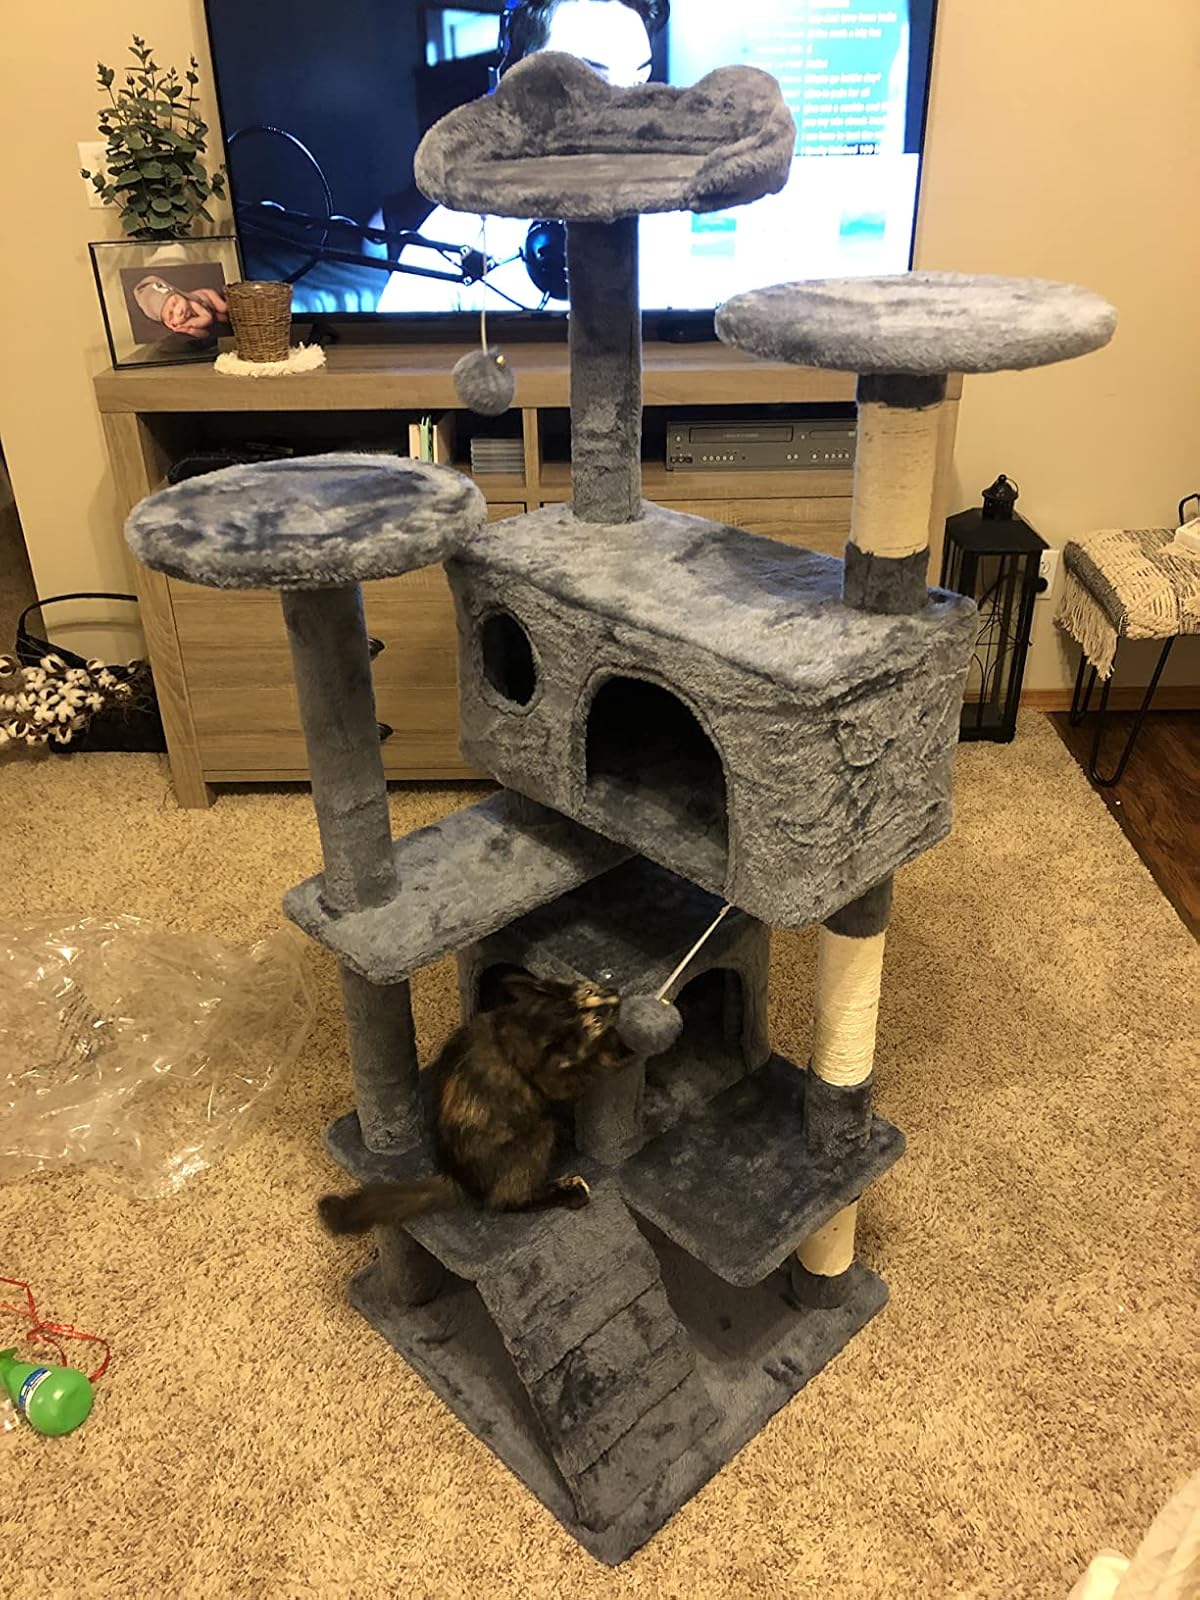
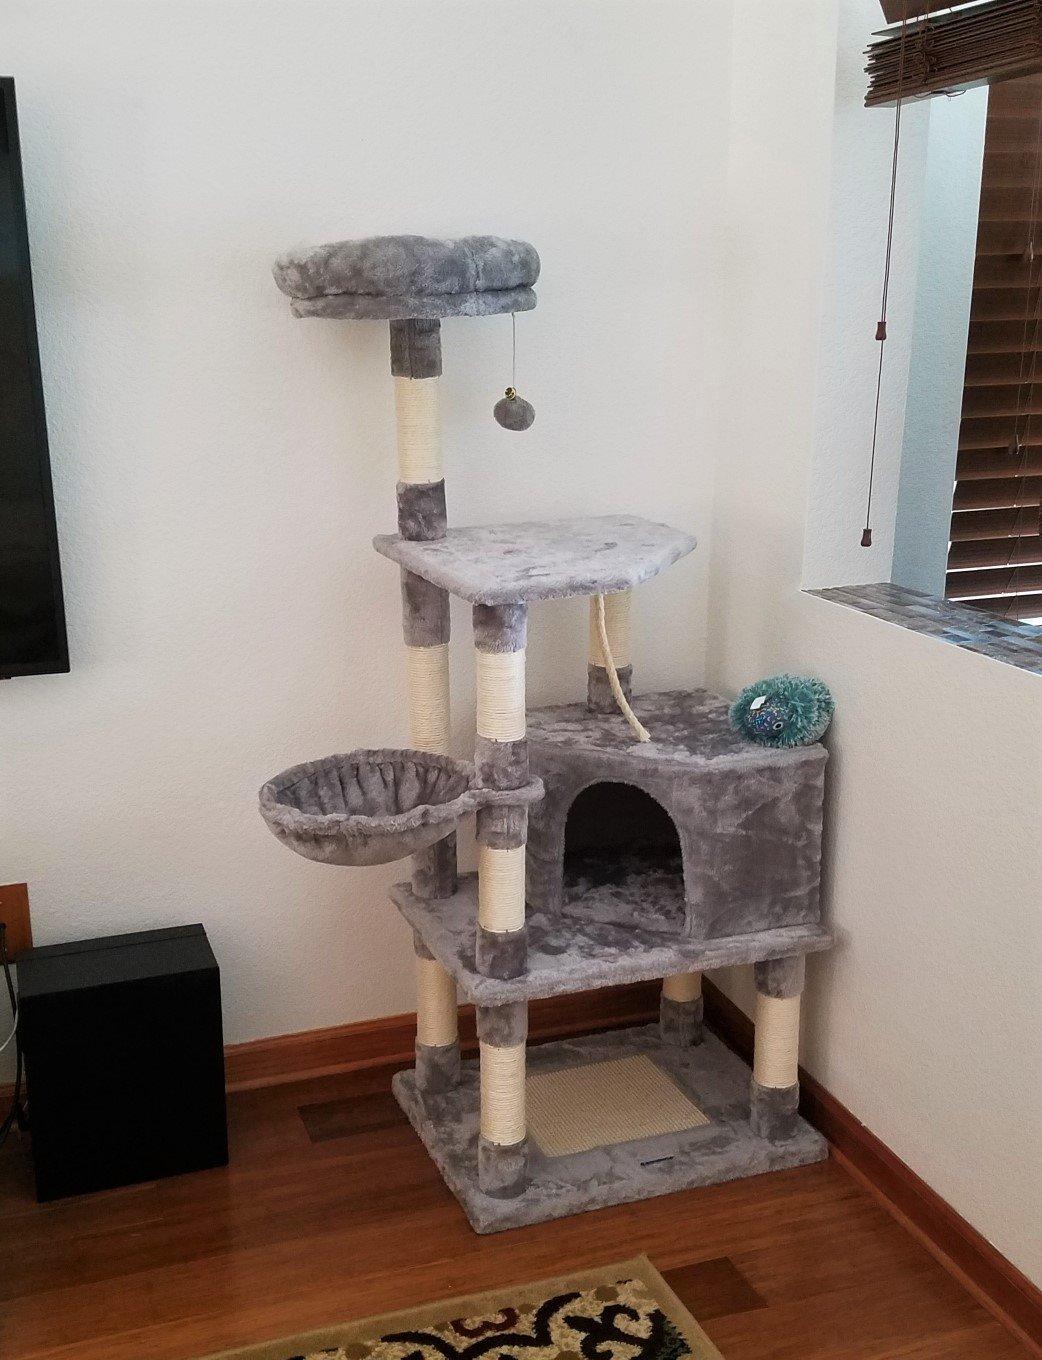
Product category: items_cat tree
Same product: no